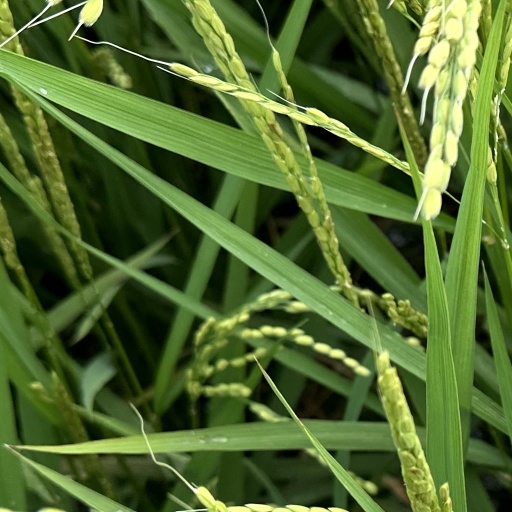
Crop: rice